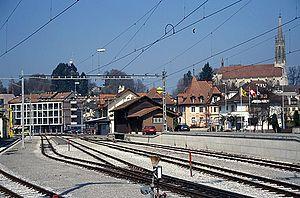
Les chemins de fer électriques de la Gruyère sont une compagnie de chemin de fer suisse ayant existé de 1903 à 1942 dans le canton de Fribourg.